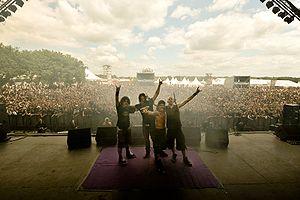
Dagoba au Hellfest 2009